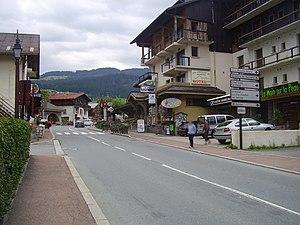
La RD 1212 (ex-RN 212) à Combloux, route de Sallanches mais il s’agit de la direction de Megève. L’image a été volontairement modifiée avec flou sur les personnes et les plaques d’immatriculation.
La route nationale 212, ou RN 212, est une ancienne route nationale française reliant Sallanches à la commune d'Albertville. Elle a été déclassée en RD 1212 en 2006.
Combloux est une commune française située dans le département de la Haute-Savoie, en région Auvergne-Rhône-Alpes. Village touristique de montagne, appartenant à la province historique du Faucigny et à l'actuelle communauté de communes Pays du Mont-Blanc, elle compte 2 106 habitants en 2017.